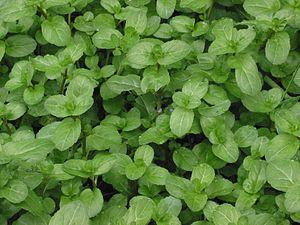
Tapis monospécifique de Veronica beccabunga (= Véronique des ruisseaux)